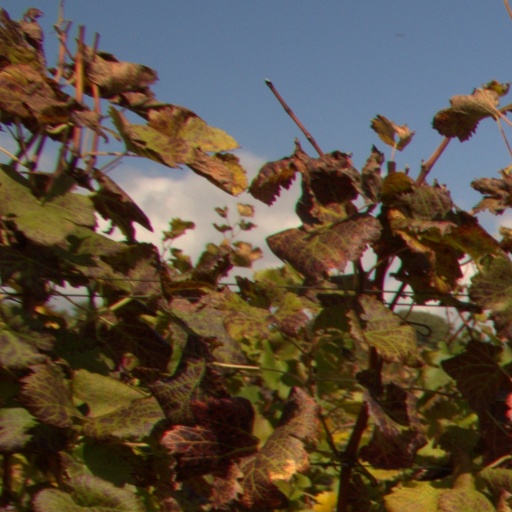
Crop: grape